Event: Ecuador Earthquake
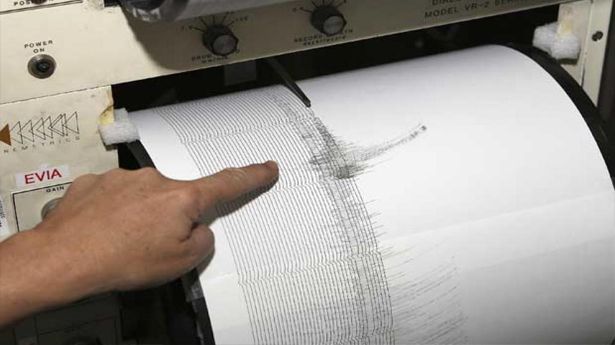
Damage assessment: no_damage